Answer in natural language. Considering the relative positions, is black open-shelf tv stand (highlighted by a green box) above or below Doorway (highlighted by a red box)? Choose between the following options: above or below
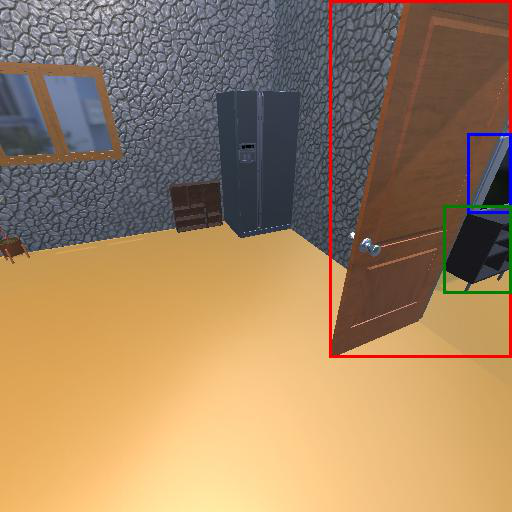
<answer>above</answer>